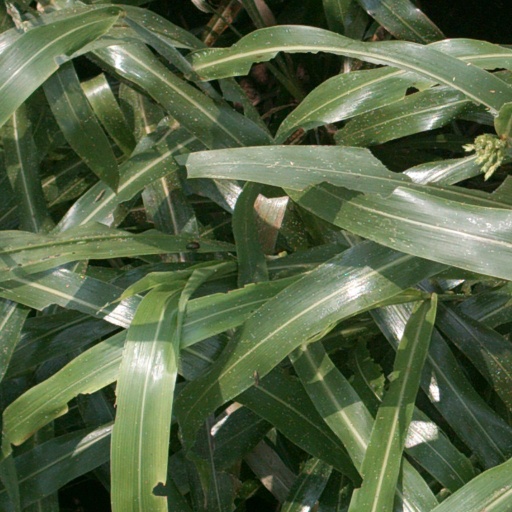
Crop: sorghum